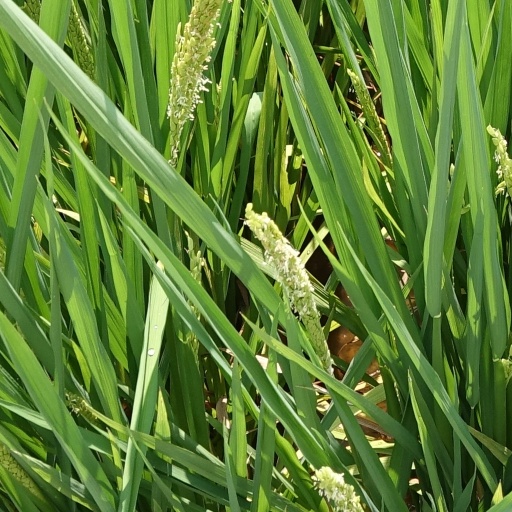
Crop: rice